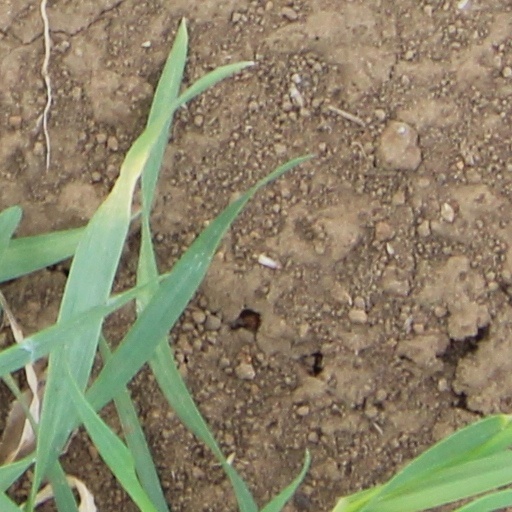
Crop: wheat